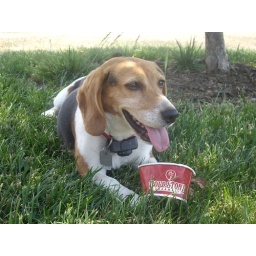
katie got in the van and took the ice cream cup and started licking it.